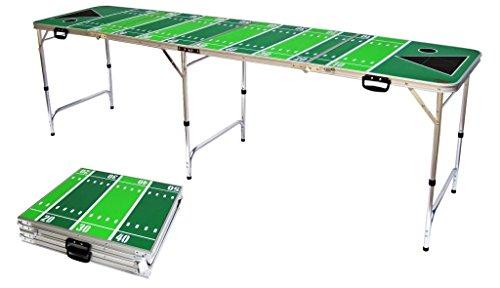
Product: Red Cup Pong 8' Folding Beer Pong Table with Bottle Opener, Ball Rack and 6 Pong Balls - Football Design
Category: Sports & Outdoors | Sports & Fitness | Leisure Sports & Game Room | Arcade & Table Games | Drinking Games
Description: Beer pong table.
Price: $85.65
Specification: Product Dimensions:         26.5 x 25 x 5.5 inches ; 22 pounds    |Shipping Weight: 22 pounds (View shipping rates and policies)|ASIN: B01GIMPNUU|Item model number: BPT-FOOTBALL8|    #161    in Drinking Games